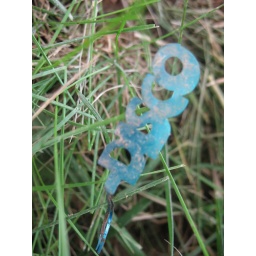
blue disco in the grass